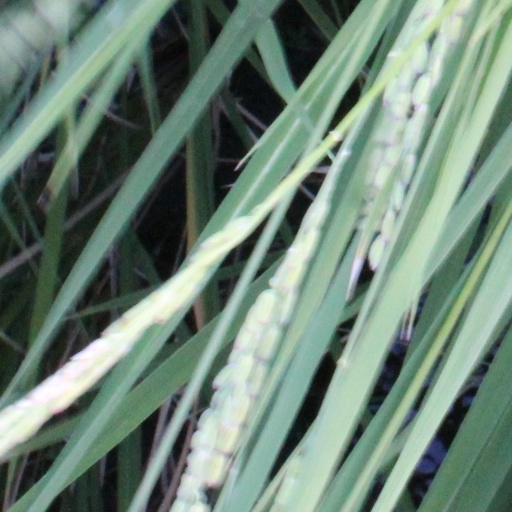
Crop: rice